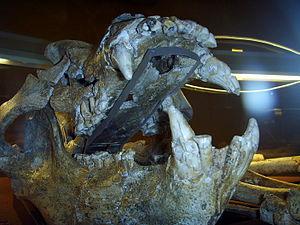
Musée de Préhistoire, Tautavel: Ursus deningeri de la Caune d'Arago
Ursus deningeri ou ours de Deninger est un mammifère carnivore éteint qui a vécu au Pléistocène vers 1,8 million d'années durant environ 1,7 million d'années. C'est l'ancêtre des ours des cavernes. Il s'est éteint il y a à peu près 100 000 ans.